Paris Colonial Exposition

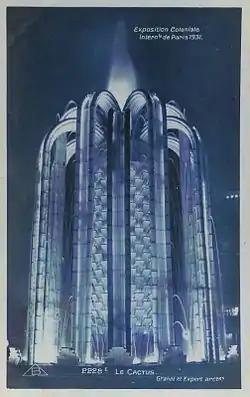
"Le Cactus", architects André Granet and Roger-Henri Expert

As one of the important colonial powers at that time, the Dutch Empire participated in the Exhibition. The Netherlands presented a cultural synthesis from their colony, the Dutch East Indies (now Indonesia). However, on 28 June 1931, a fire burnt down the Dutch pavilion, along with all cultural objects displayed inside.